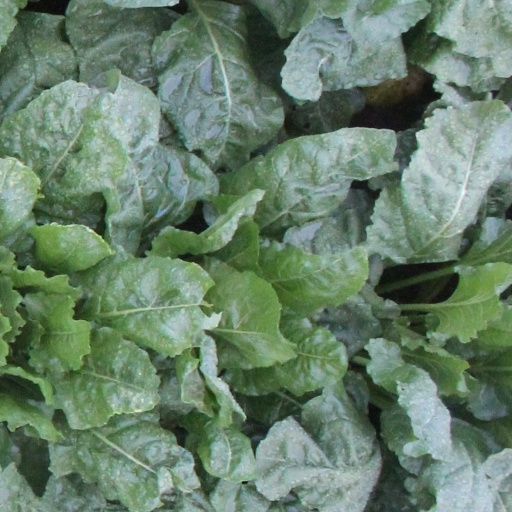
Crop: sugar beet